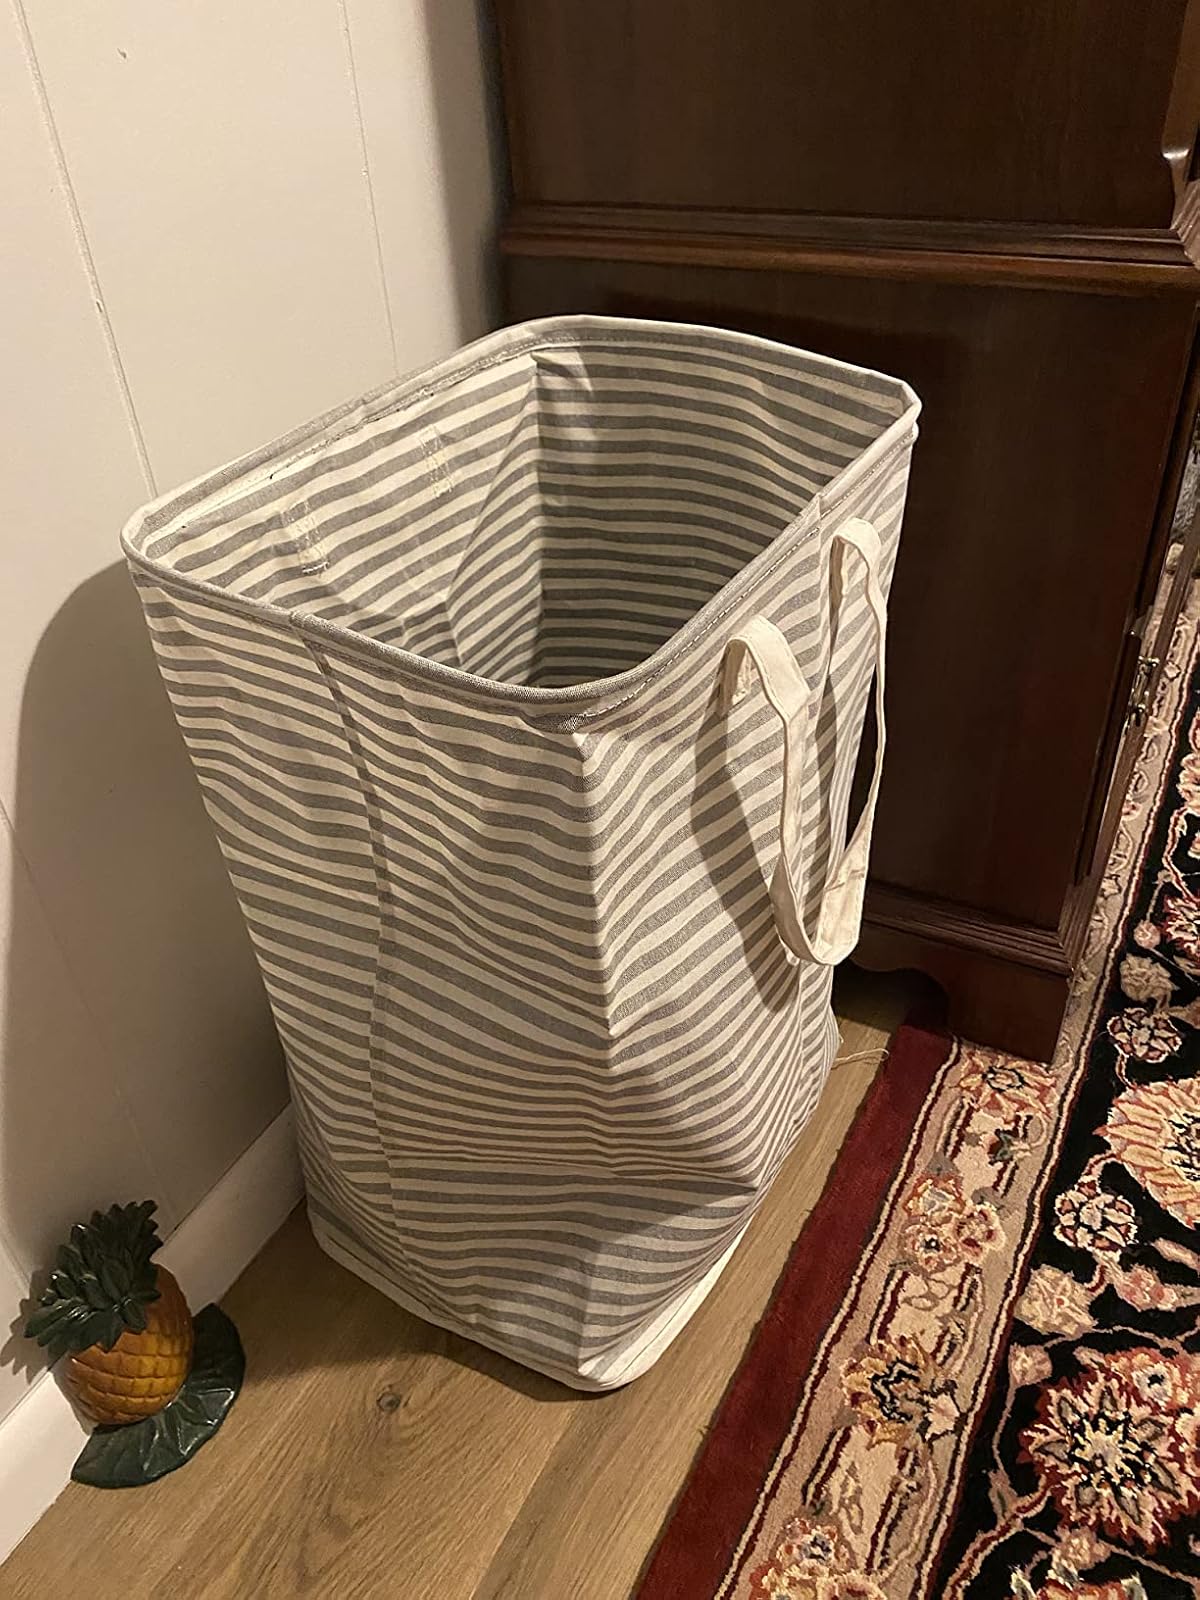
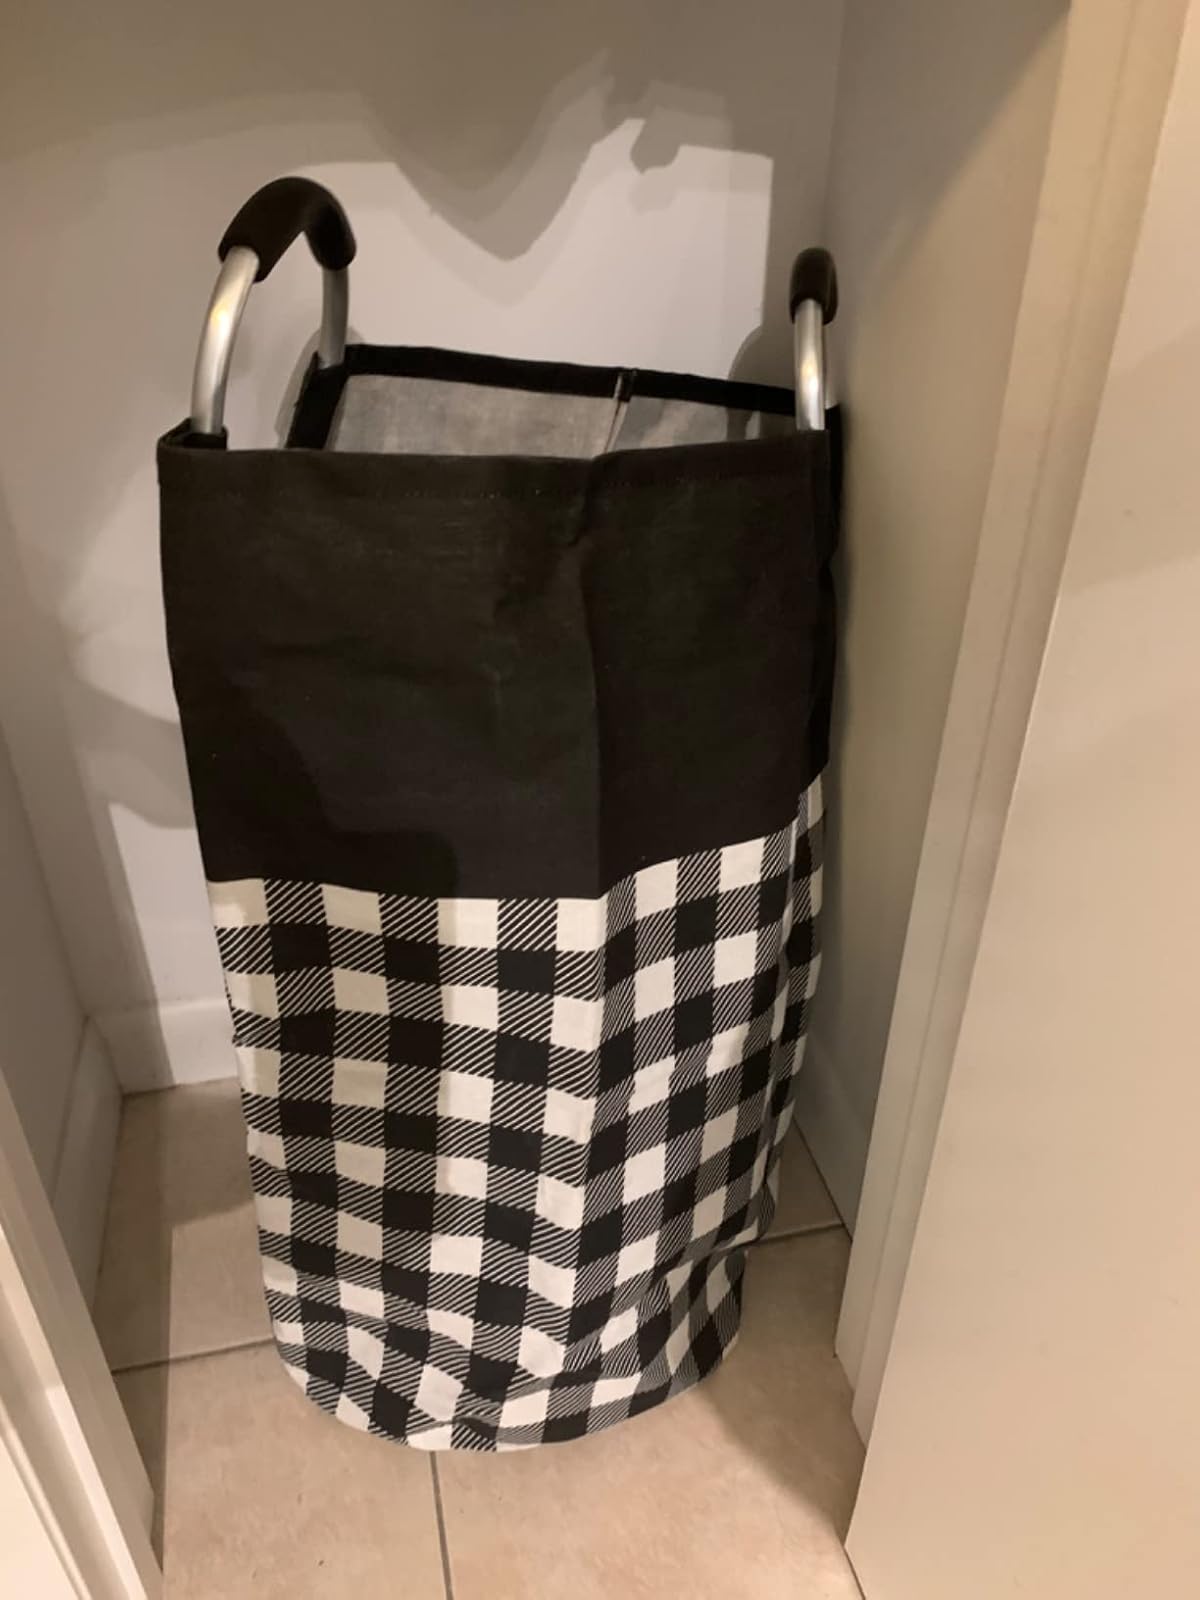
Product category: items_hamper
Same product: no